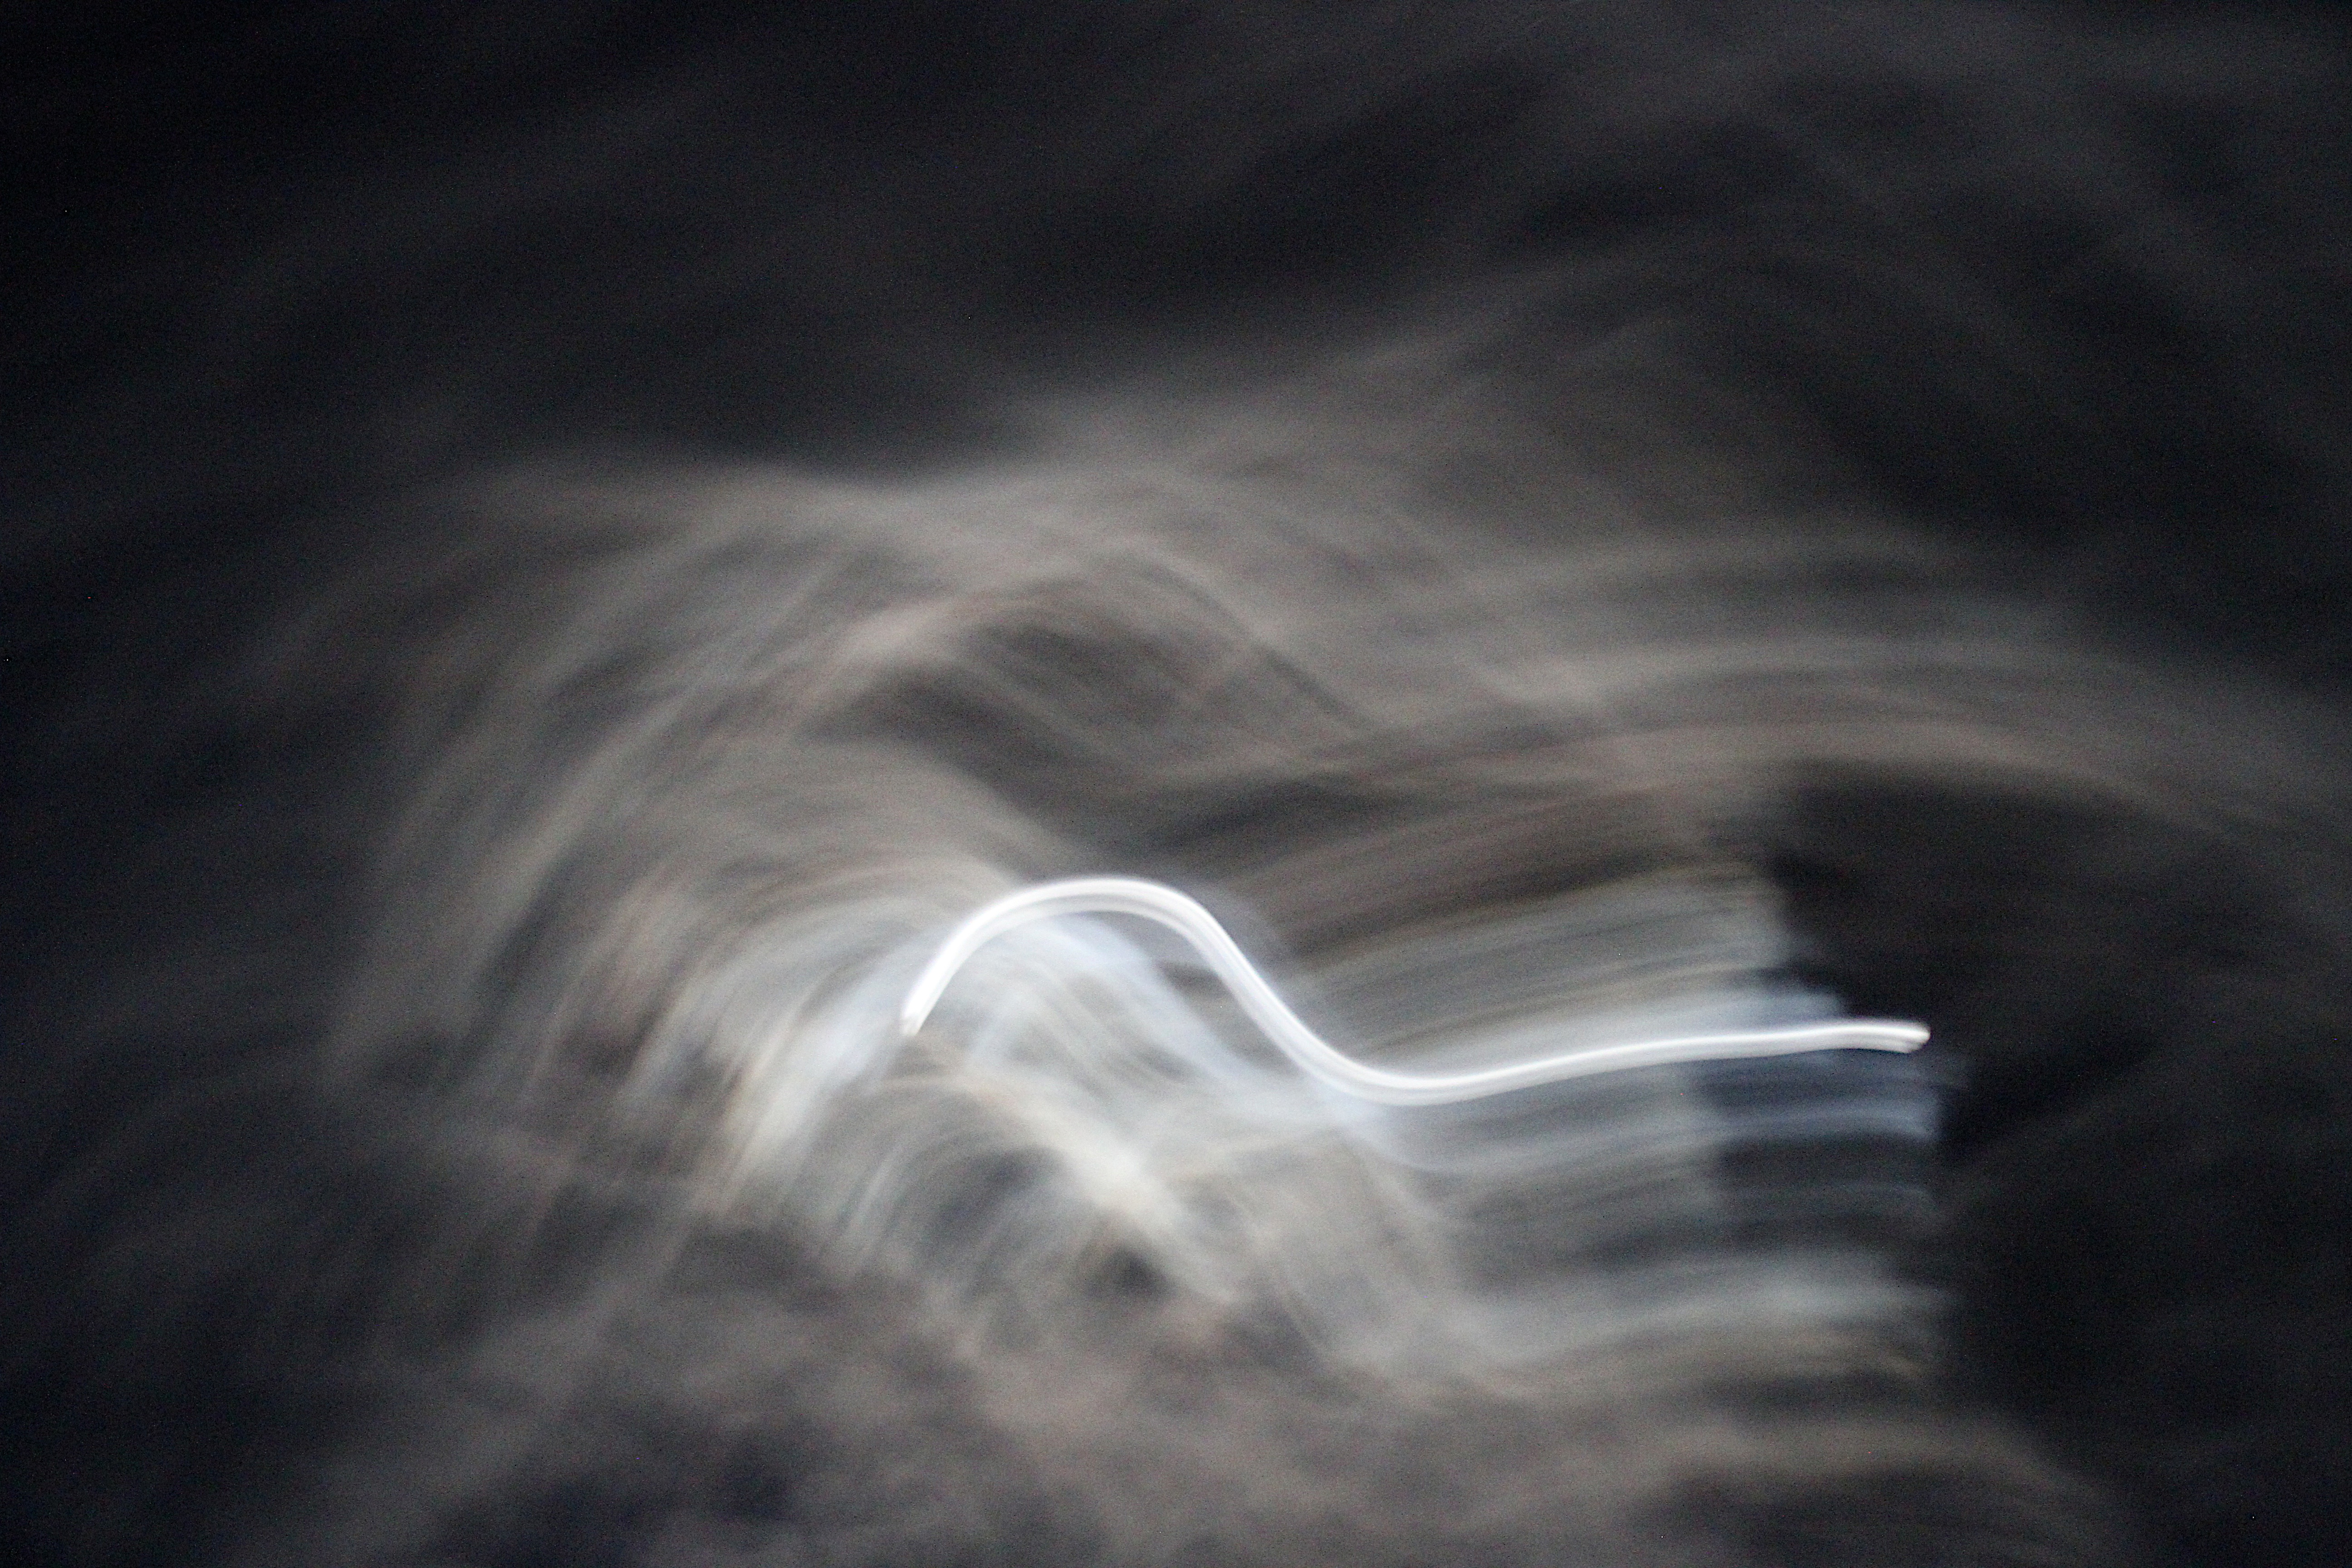
cloud, sunlight, wave, atmosphere, reflection, weather, darkness, moon, lightpainting, desertweyr